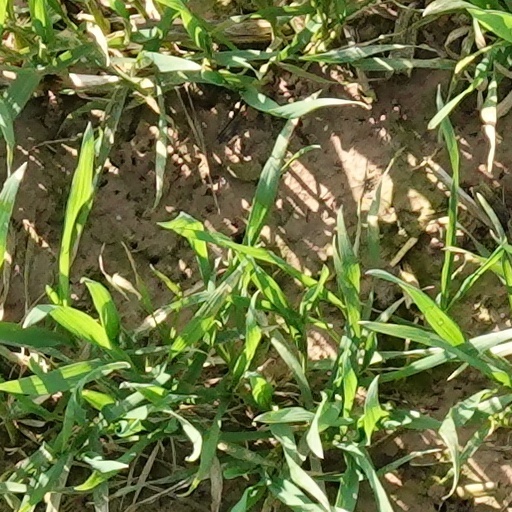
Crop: wheat